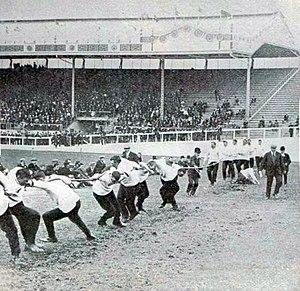
Jeux Olympiques de 1908, finale de tir à la corde, victoire de la City Police sur la Liverpool Police.
Résultats des épreuves de tir à la corde aux Jeux olympiques d'été de 1908 à Londres au Royaume-Uni.
Les Jeux olympiques de 1908, Jeux de la 4ᵉ Olympiade de l'ère moderne, ont été célébrés à Londres, au Royaume-Uni du 27 avril au 31 octobre 1908. L’événement se déroule dans le cadre de l'exposition franco-britannique commémorant l'Entente cordiale où contrairement aux Jeux de 1900 et 1904, les épreuves sportives sont considérées par les organisateurs avec une plus grande attention. Les Jeux olympiques de Londres se déroulent en quatre phases. Tout d’abord, les « Jeux de printemps » se déroulent de la fin avril à la mi-juin, regroupant les sports de raquettes et le polo. Ensuite, les « Jeux d’été » se déroulent durant le mois de juillet et accueillent la majorité des sports olympiques au programme tels l’athlétisme, la natation ou la gymnastique. De la fin juillet à la fin août, des « Jeux nautiques » regroupant la voile et l’aviron sont organisés à l’extérieur de la ville. Enfin, les « Jeux d’hiver », quatrième phase du programme, permettent aux spectateurs de suivre les épreuves de patinage artistique, de boxe et de rugby pendant la deuxième quinzaine du mois d’octobre.